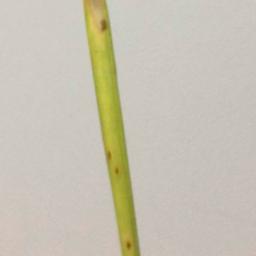
Label: Rice___Brown_Spot